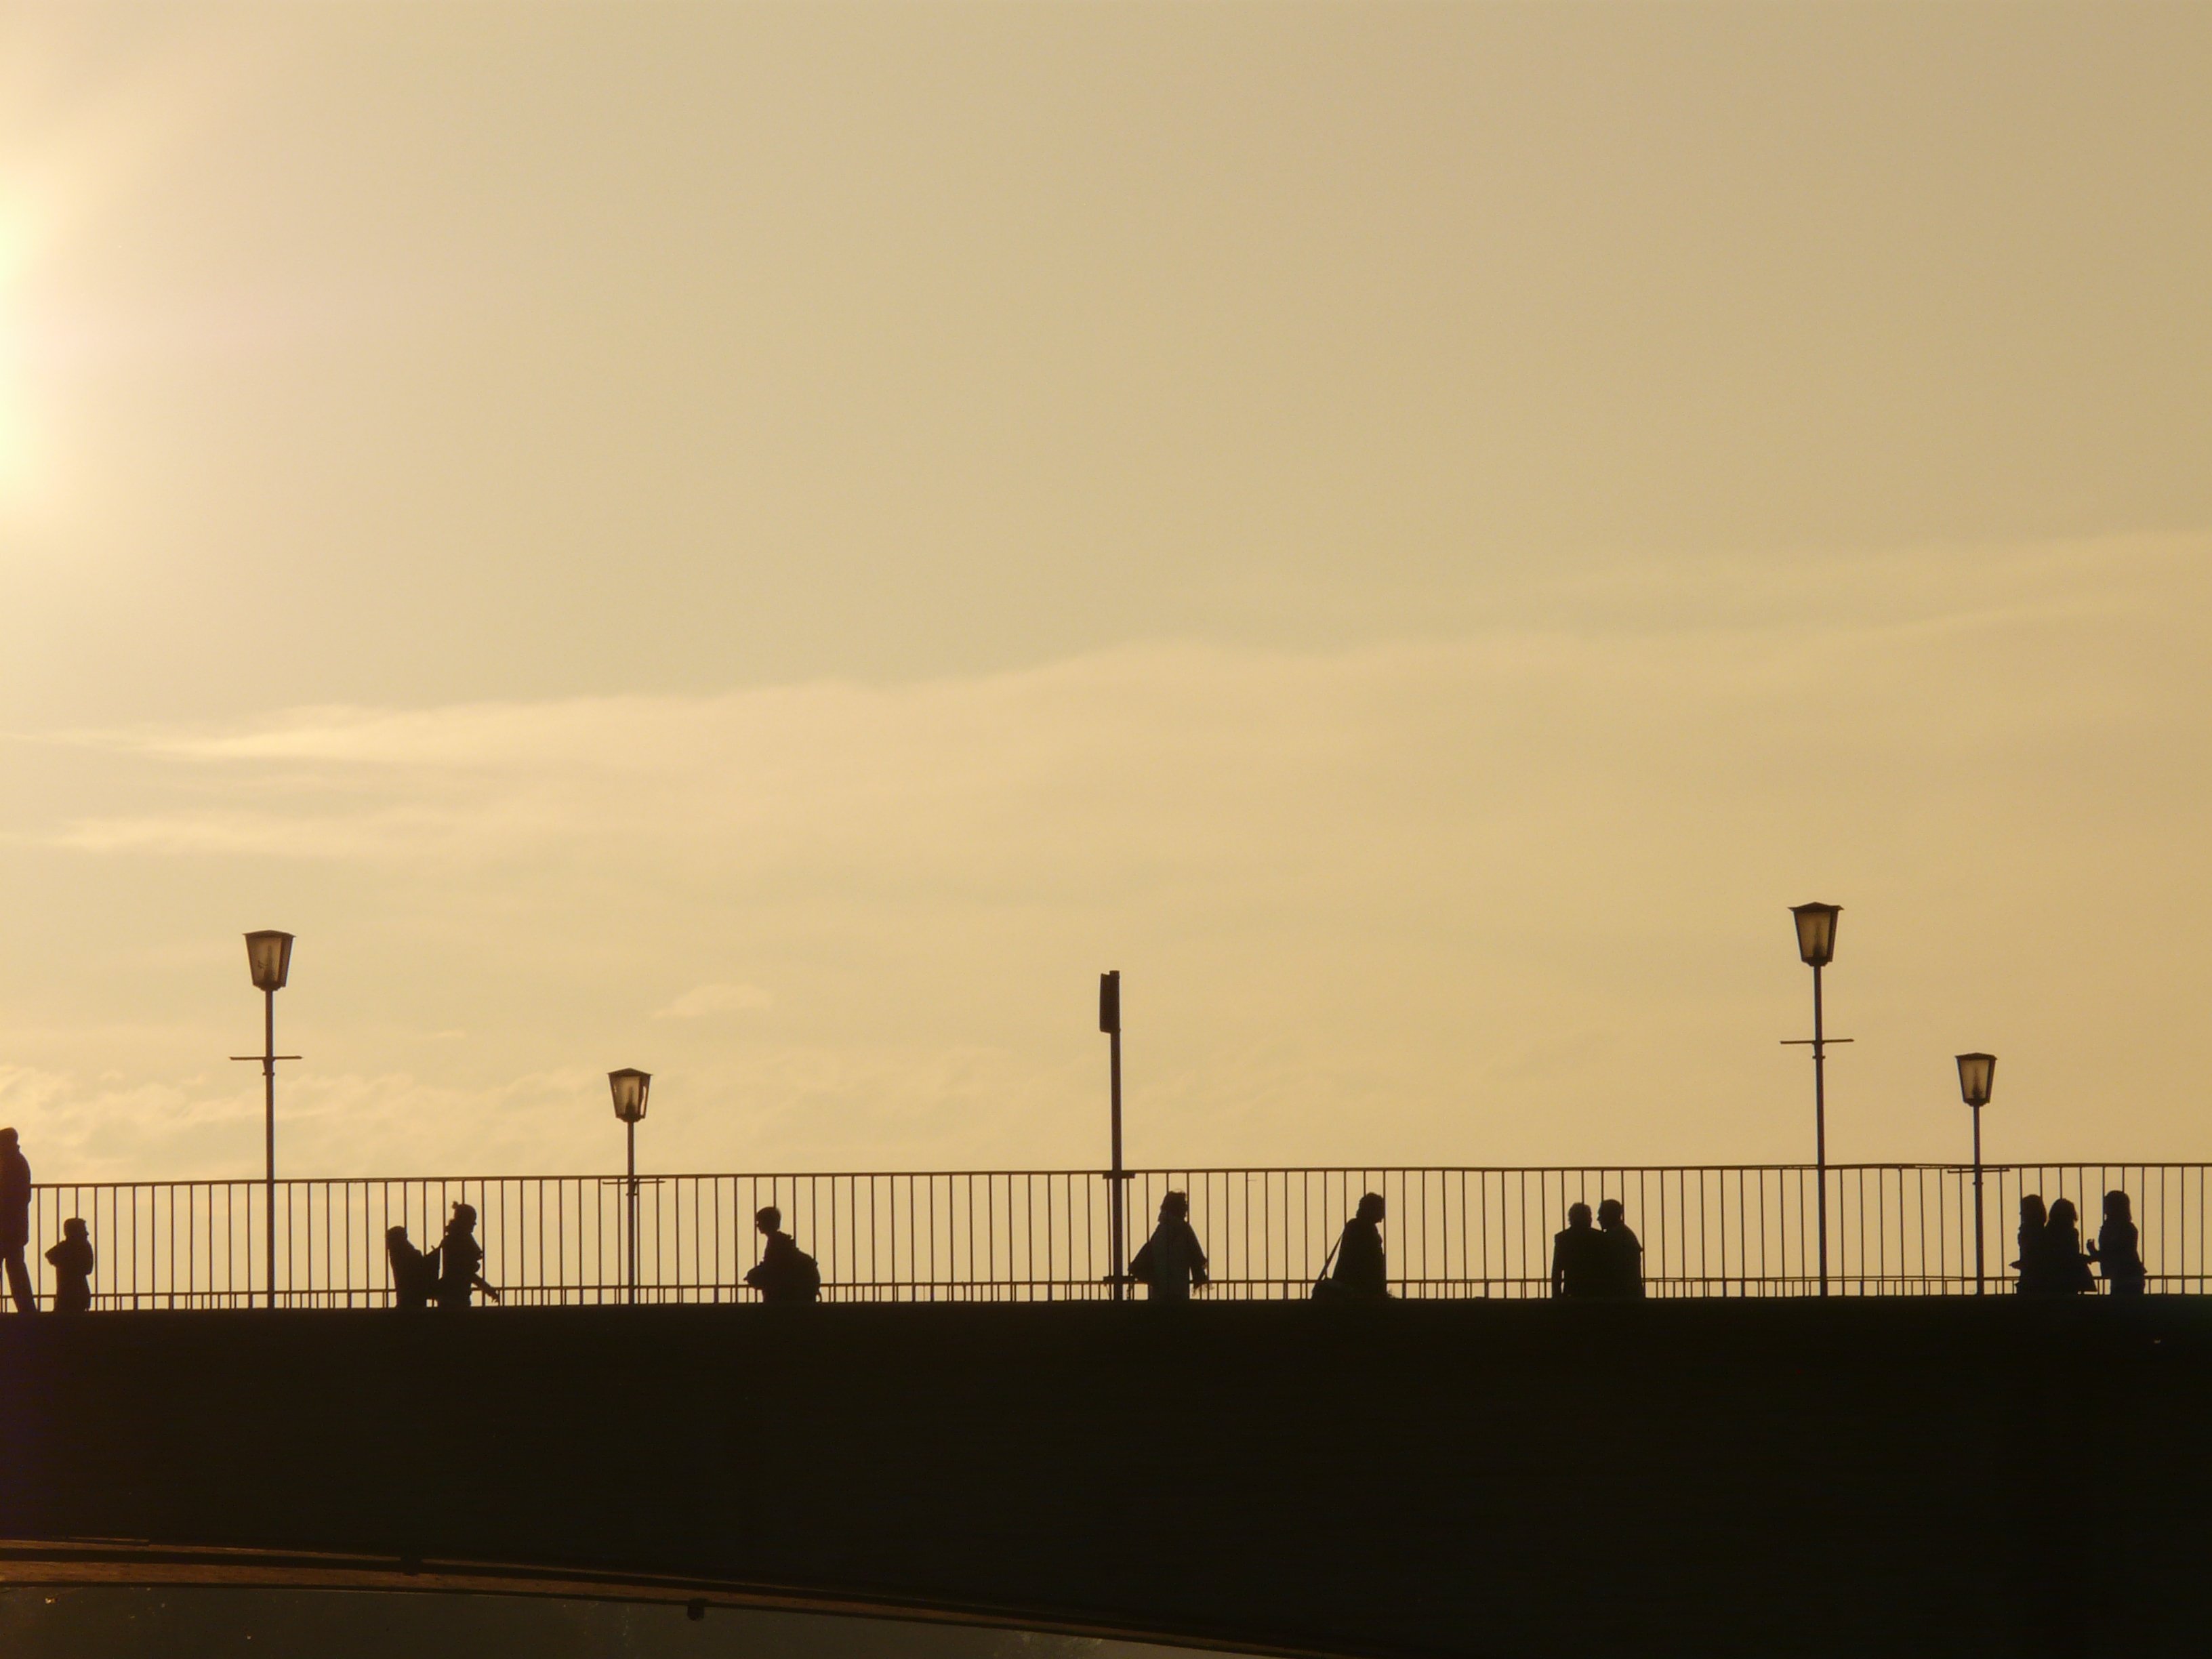
sea, coast, horizon, silhouette, cloud, sky, sun, sunrise, sunset, road, bridge, skyline, morning, dawn, city, pier, profile, dusk, live, web, evening, haze, human, street lamp, shape, back light, everyday life, atmospheric phenomenon